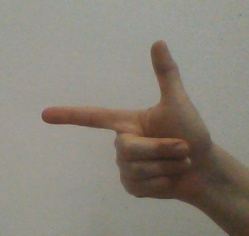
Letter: yaa